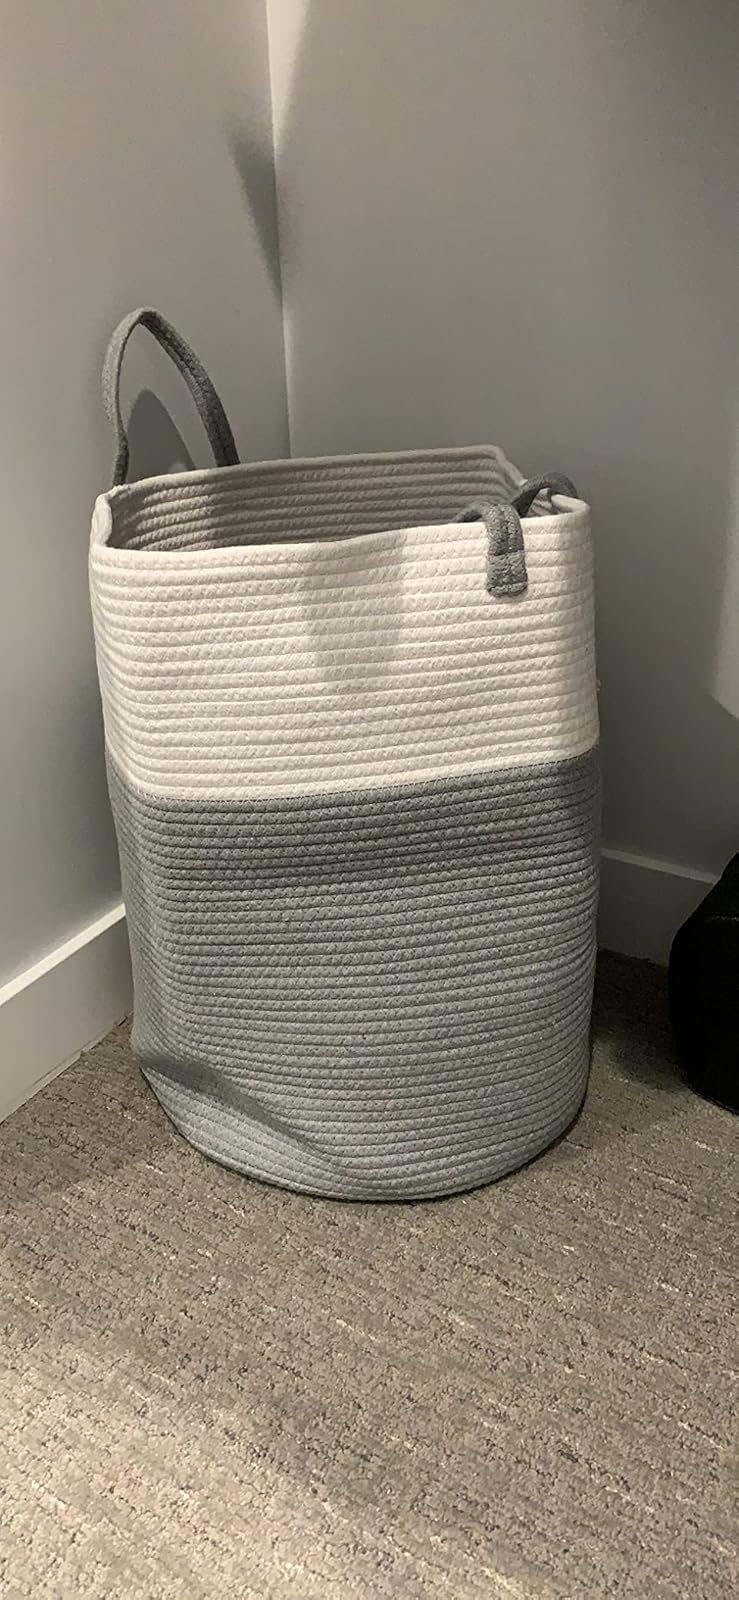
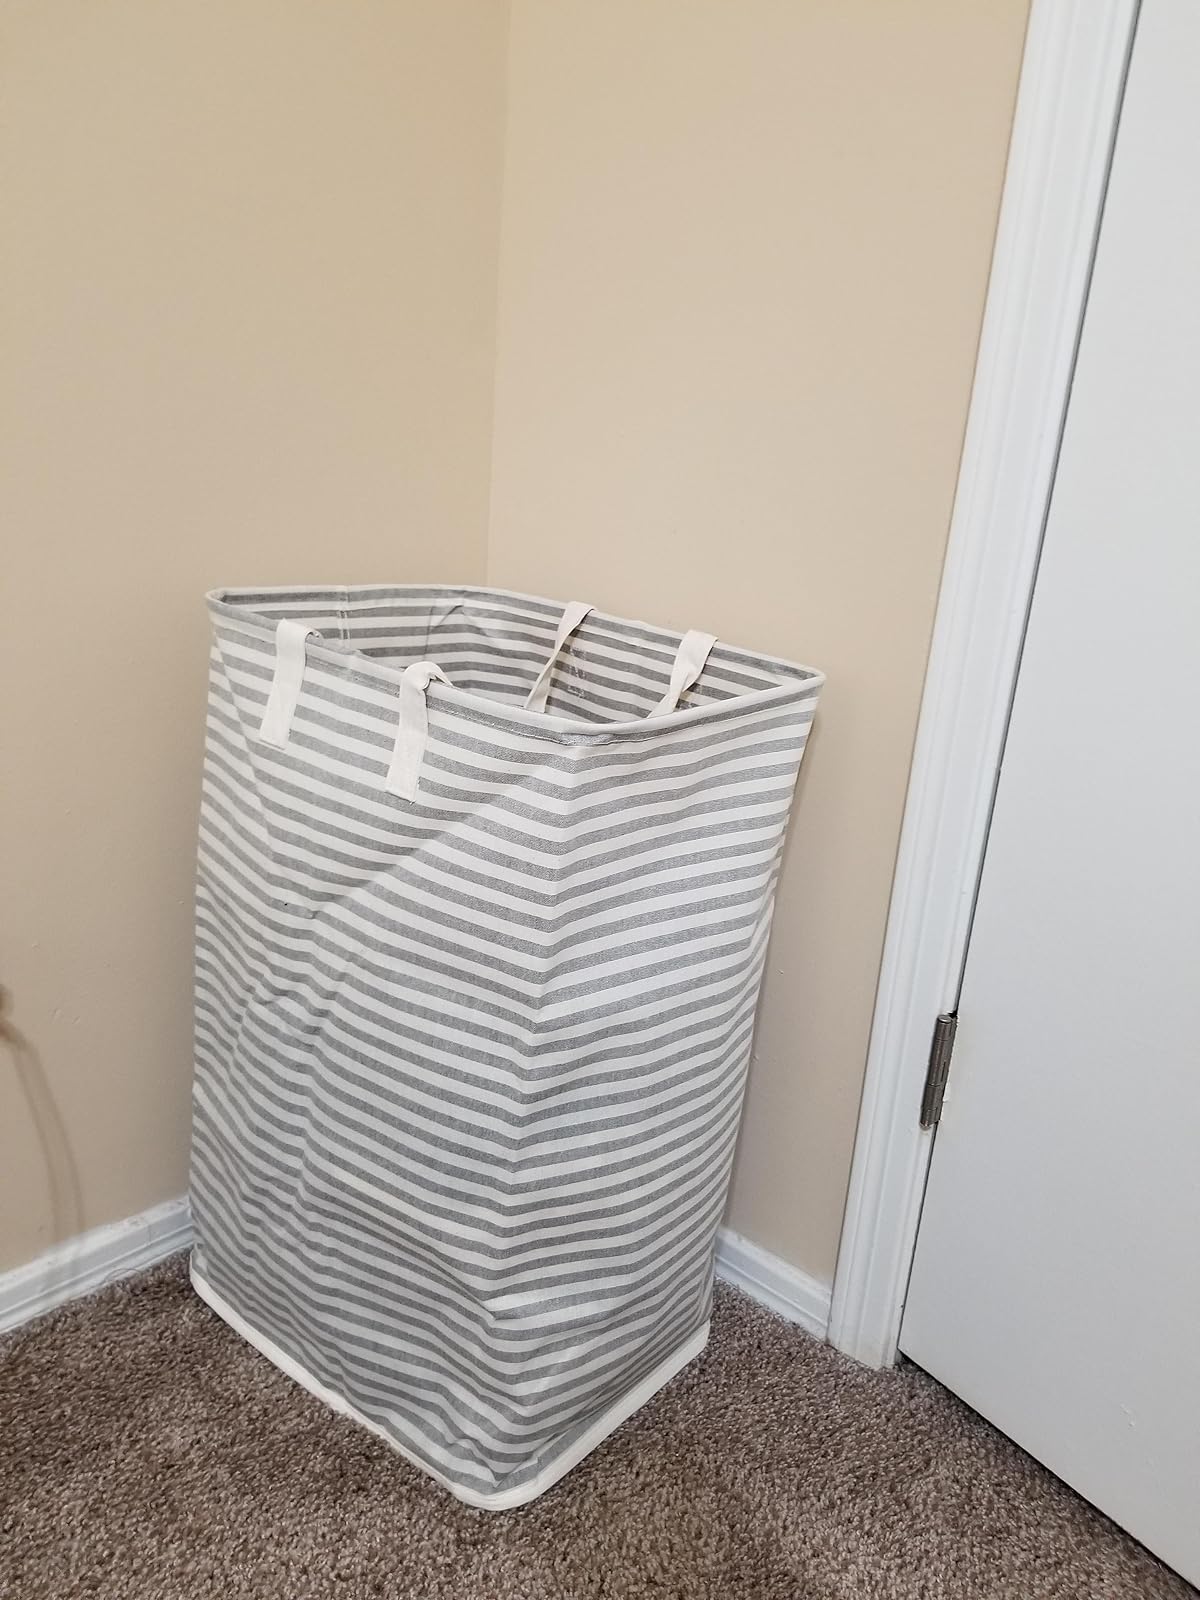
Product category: items_hamper
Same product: no